Henize 70

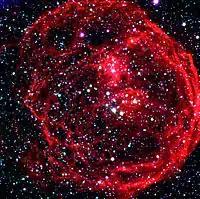
ESO image of Henize 70

A paper published in 1978 proposed that the formations of Henize 70 and other emission nebulae could be due to stellar winds. Later in 1981, a scientific article mentioned a higher likeliness of a supernova explosion forming the nebula instead of stellar winds. A 2014 study measured that Henize 70 featured high S and Hα ratios, indicating that it is not a supernova remnant.